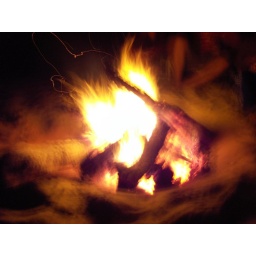
labor day weekend at the lake house in bridgman, michigan with 17 of our closest friends :D